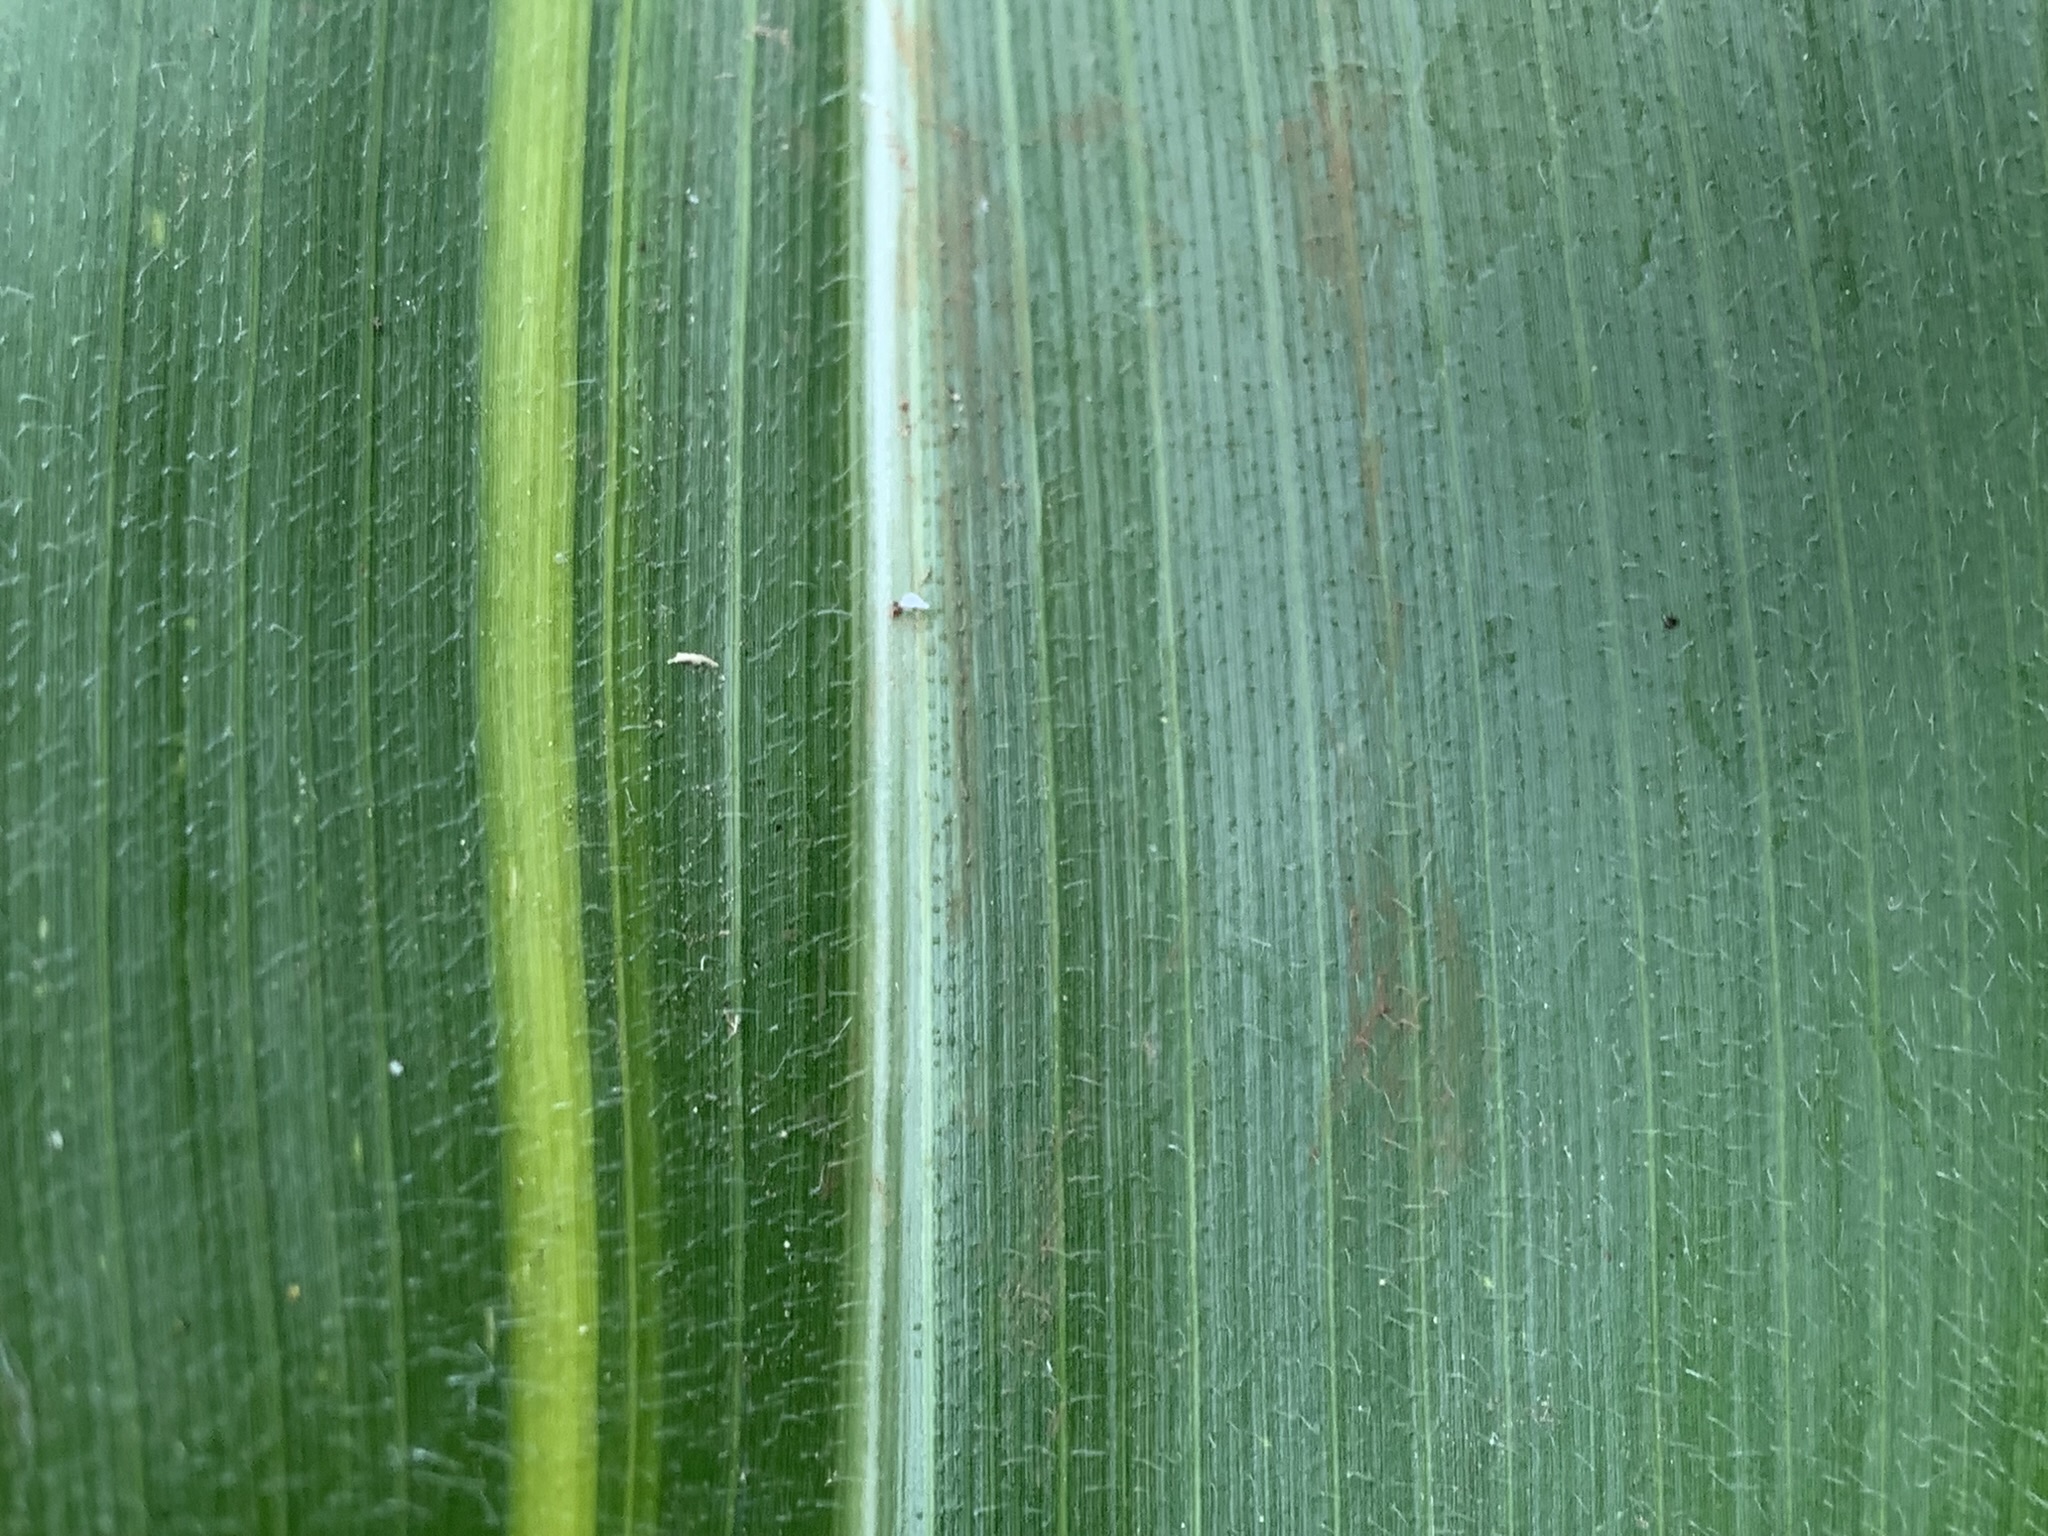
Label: Healthy